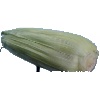
Label: corn_husk